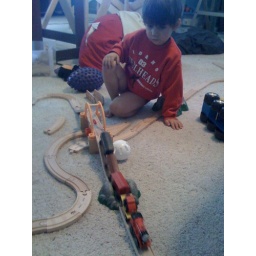
Tyler has James and a small train build, rolling over the new rumble bridge Grandpa picked up for him.